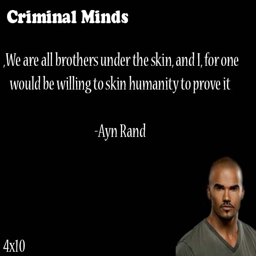
we are all brothers under the skin , and i , for one would be willing to skin humanity to prove it - novelist said by person